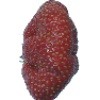
Label: Strawberry Wedge 1